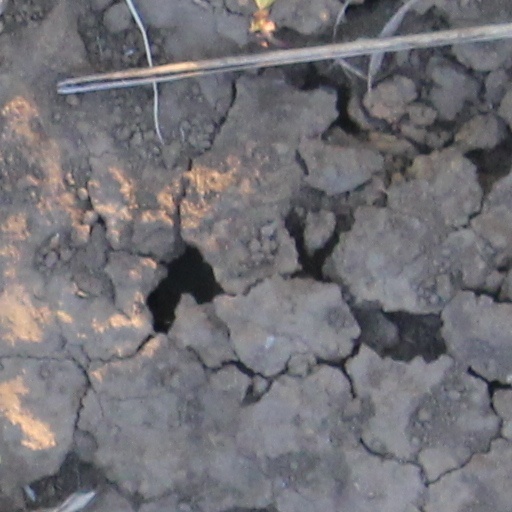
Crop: wheat